Caterpillar Inc.

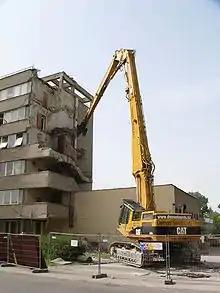
Cat 365B demolition machine in action

A portion of Caterpillar's business is in the manufacturing of diesel and natural gas engines and gas turbines which, in addition to their use in the company's own vehicles, are used as the prime movers in locomotives, semi trucks, marine vessels, and ships, as well as providing the power source for peak-load power plants and emergency generators.